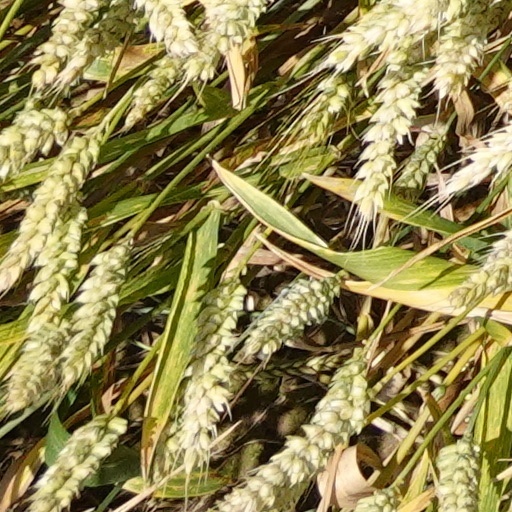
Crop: wheat